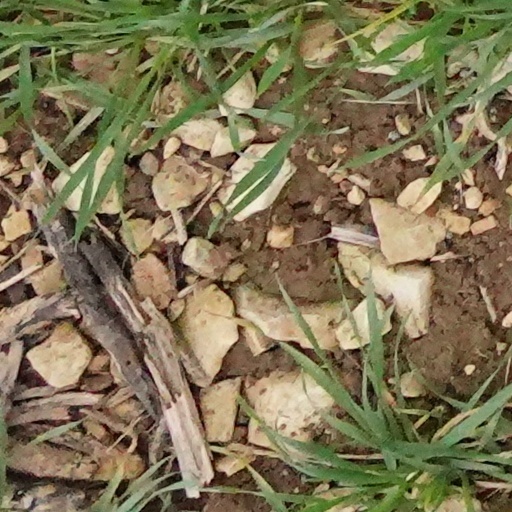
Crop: wheat